Public housing estates in Tai Wai

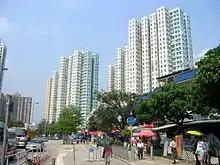
Carado Garden

Carado Garden is a Private Sector Participation Scheme court in Tai Wai, near Tin Sam Village, Lung Hang Estate and Hin Yiu Estate. It consists of 6 blocks built in 1990.